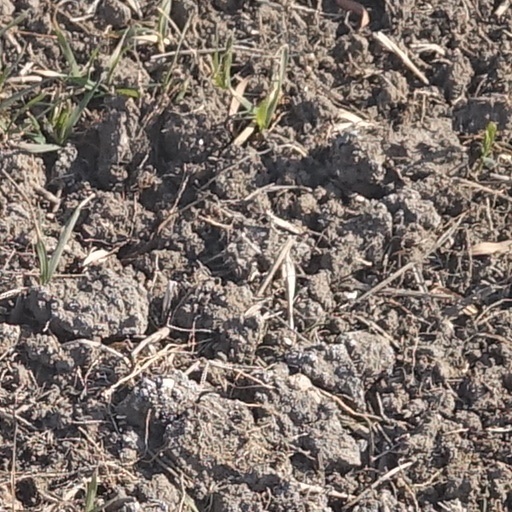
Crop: wheat